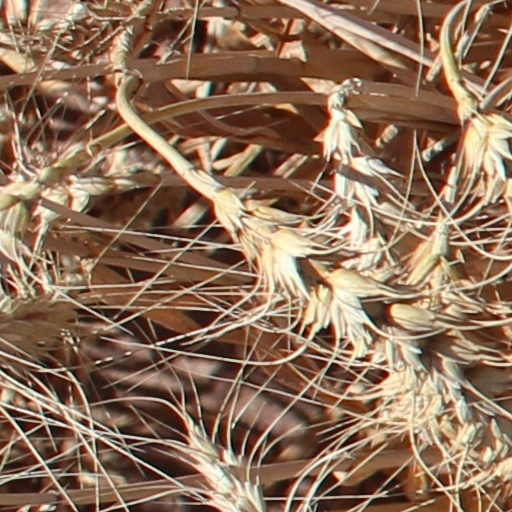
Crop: wheat